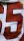
Number: 5